1964 Rameswaram cyclone

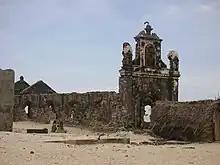
Remains of a church in Dhanushkodi in 2007

The effects of the cyclone were felt mostly on Pamban Island, which lies between the Indian mainland and Ceylon. More than 3000 people, many of them tourists and pilgrims, were stranded on the island. The total damage to property was estimated at $150 million.